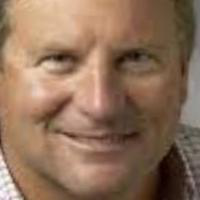
Age group: age 41-55